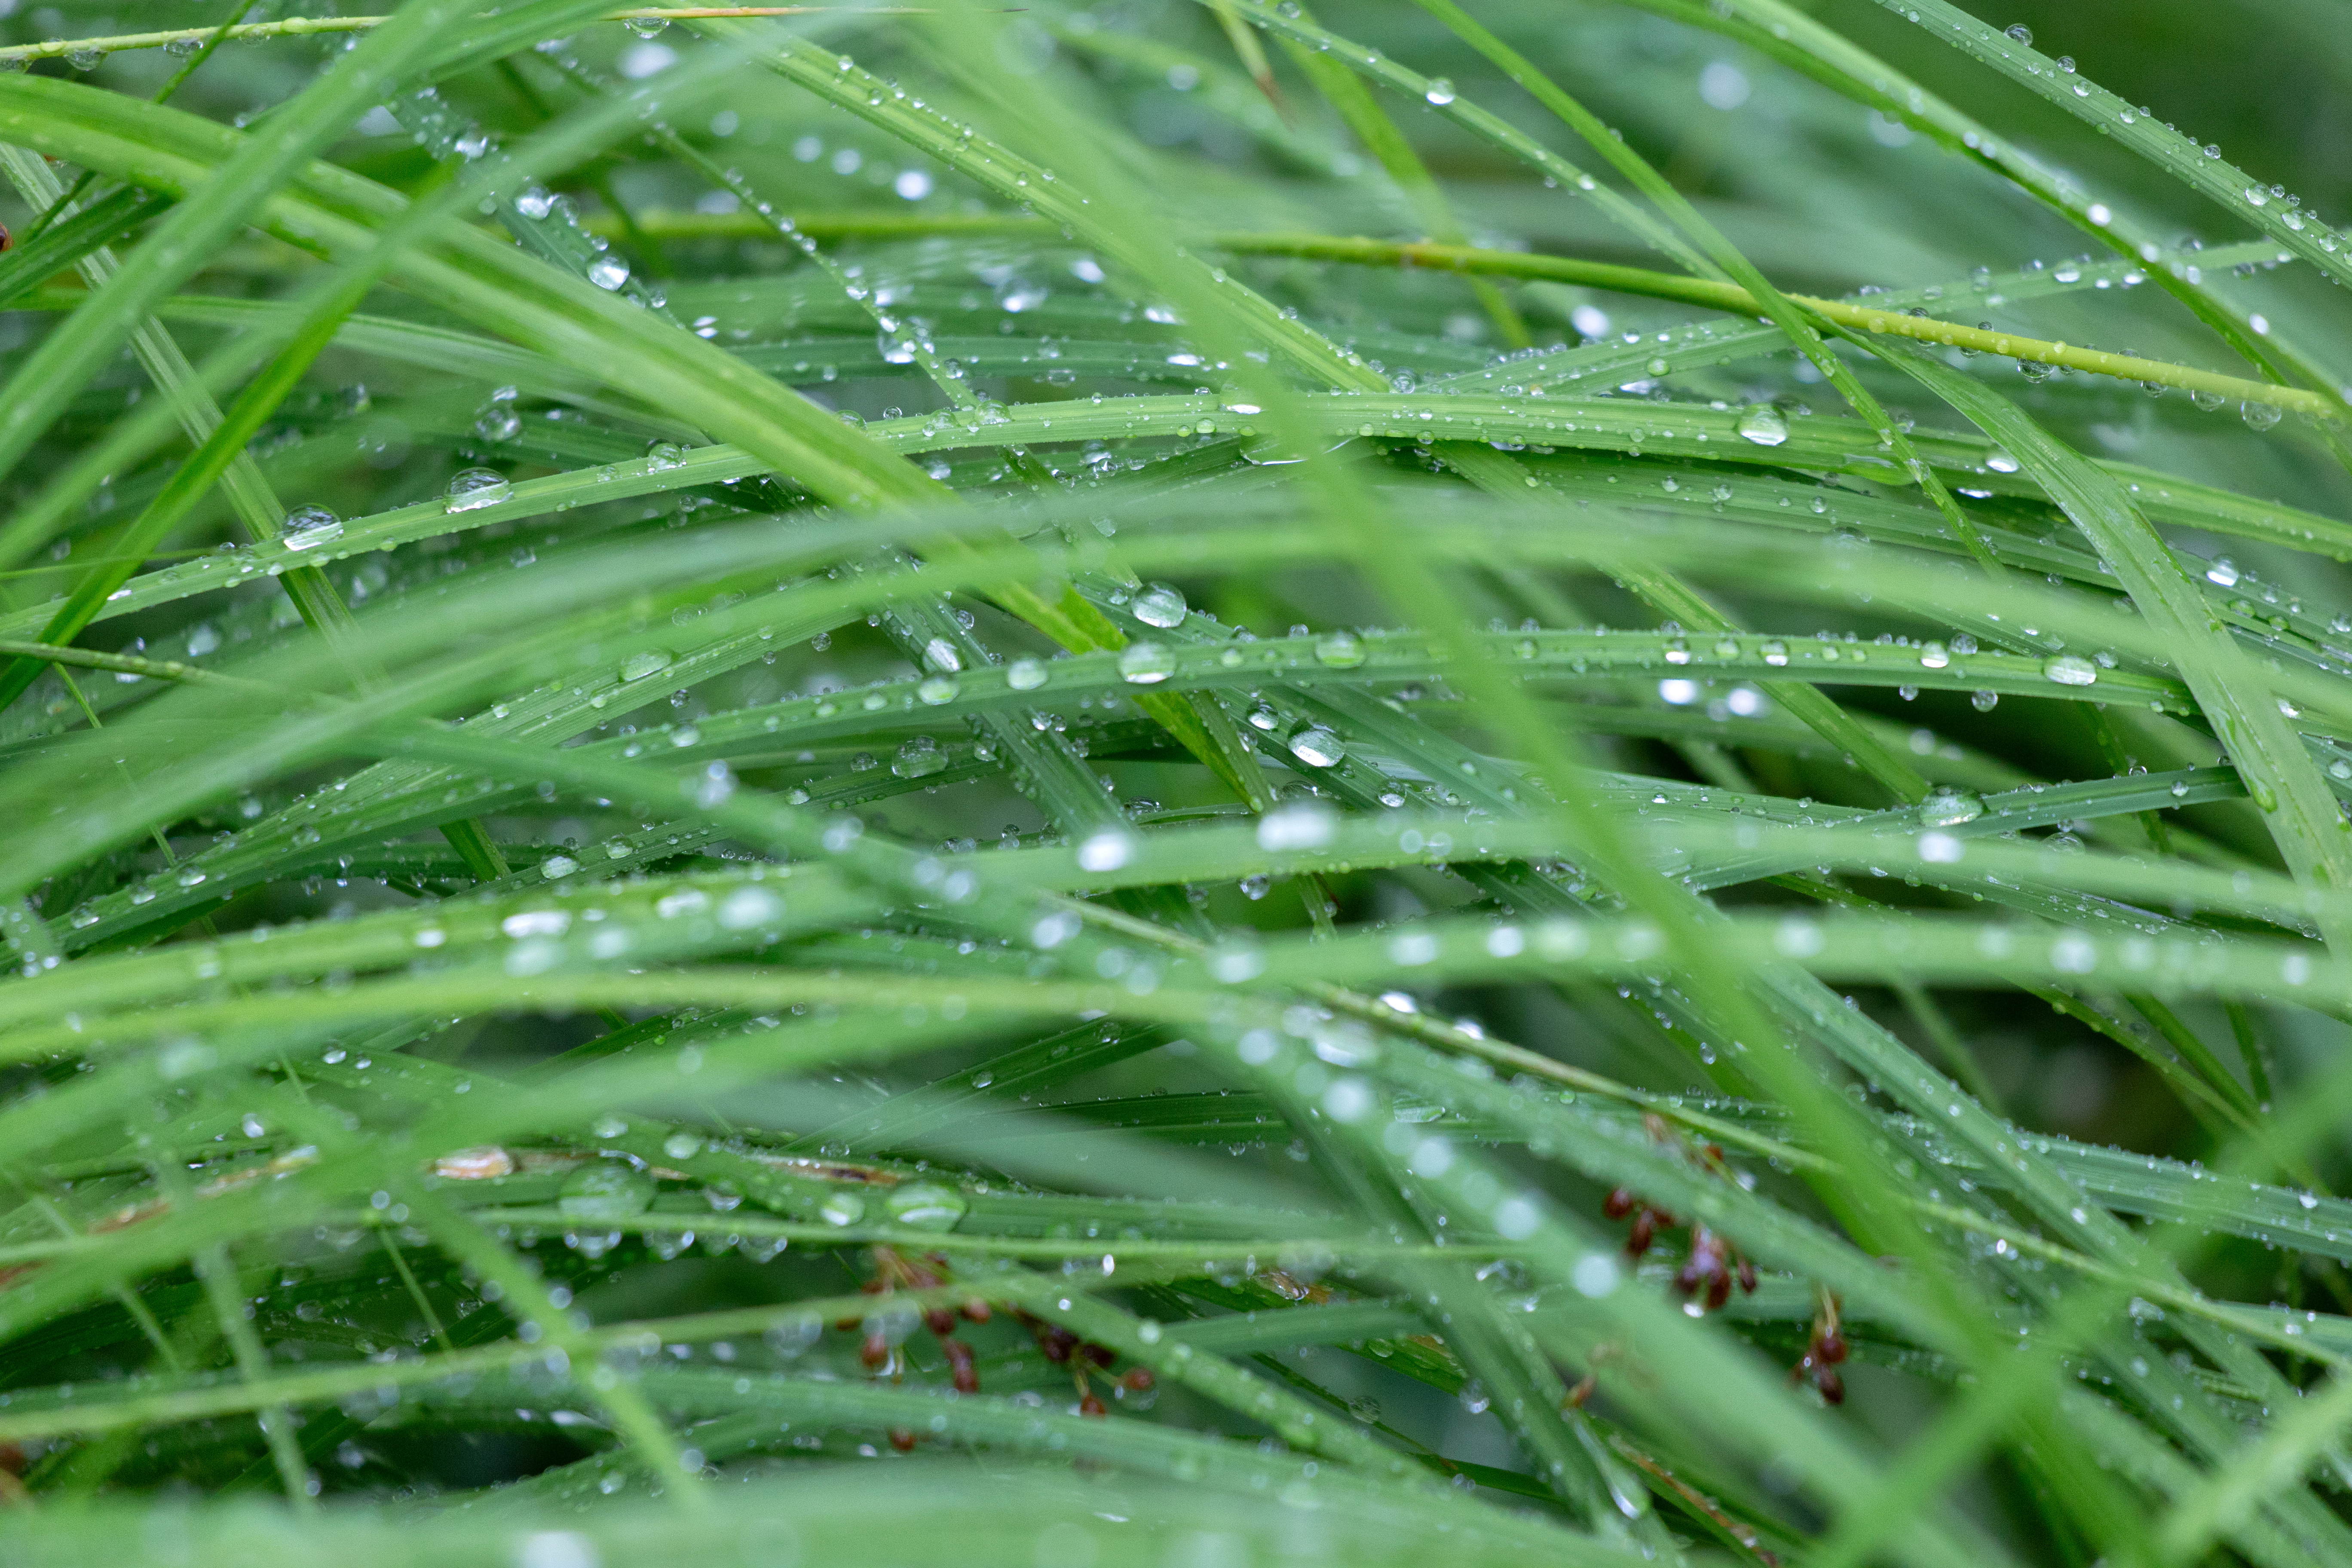
water, moisture, grass, terrestrial plant, green, dew, plant, drop, leaf, wheatgrass, grass family, close up, sweet grass, chrysopogon zizanioides, hierochloe, lemongrass, black hair, flowering plant, sedge family, fodder, garlic chives